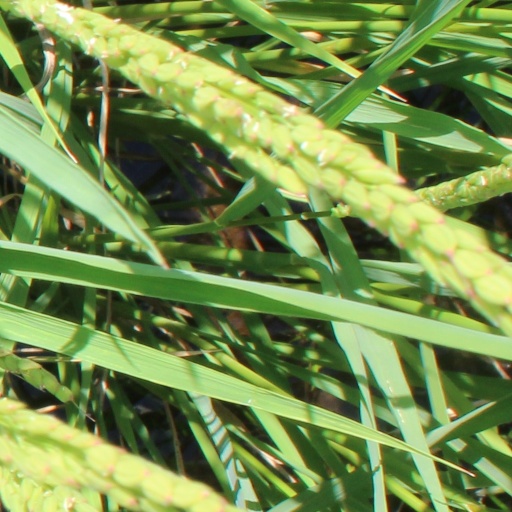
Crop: rice